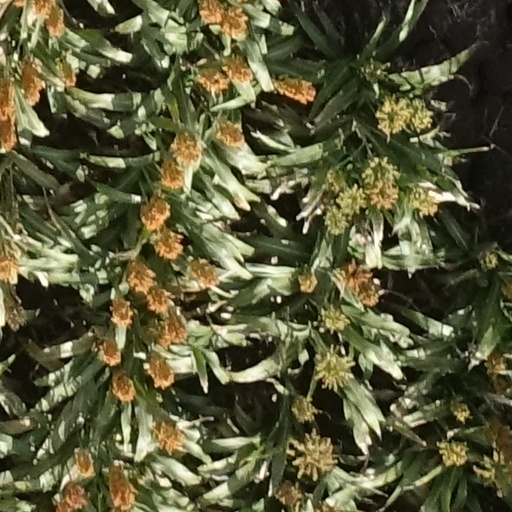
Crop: sorghum